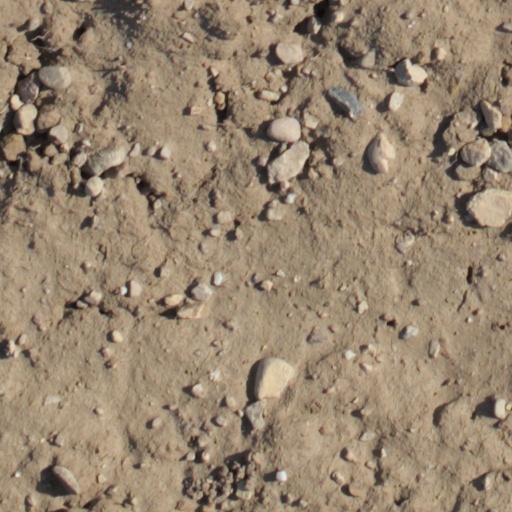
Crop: wheat